Princess of the Midnight Ball

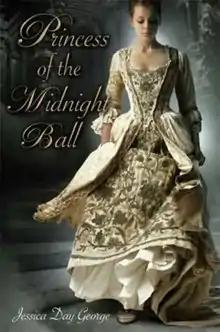
First edition cover

Princess of the Midnight Ball is a 2009 young adult fantasy novel written by Jessica Day George. It is based on the fairy tale "The Twelve Dancing Princesses".